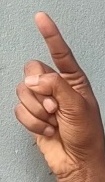
ASL sign: Z